Les Snead

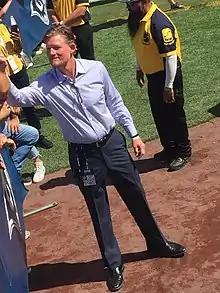
Snead greets fans at the Los Angeles Memorial Coliseum prior to a 2019 game

Following the approval of the Rams' relocation to Los Angeles, Snead and his family settled in Malibu. Just prior to the 2016 NFL draft, the Rams announced a blockbuster trade with the Tennessee Titans, in which Los Angeles acquired the No. 1 overall pick from Tennessee along with fourth and sixth round selections in exchange for the Rams No. 15 overall pick, two second round picks, and a third round pick. The Titans also received the Rams' first and third round picks in 2017. With the first pick in the draft, Snead and Rams head coach Jeff Fisher selected Cal quarterback Jared Goff, later to become a Pro Bowler for the Rams. Fourth round pick Tyler Higbee, a tight end from Western Kentucky, was also selected in the draft and has become a regular starter. However, as the Rams' return to Los Angeles unraveled into a 4-12 mess, the relationship between Snead and Fisher began to deteriorate publicly. Fisher, who was fired with three games to go in the season, chided Snead for losing defensive backfield starters Janoris Jenkins and Rodney McLeod in free agency. Following the end of the 2016 season, it was uncertain if the Rams would retain Snead, who, like Fisher, had signed a two-year extension in early December.